Observation Post Alpha

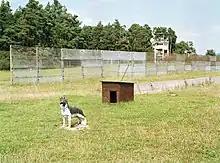
Reconstructed border fence and NATO observation tower, near Rasdorf, Germany.

"Observation Post Alpha" was one of four U.S. Army observation posts along the Hessian part of the inner German border. "OP Alpha" was manned by the 1st Squadron, 14th Armored Cavalry Regiment stationed in Fulda and re-flagged as the 11th Armored Cavalry Regiment in 1972. To the north were other observation points, "OP Romeo", "OP India", and "OP Oscar", manned by the 3rd Squadron, stationed in Bad Hersfeld. The 2nd Squadron was stationed in Bad Kissingen, and guarded the border at "OP Tennessee" ("OP Sierra") to the south. Jeeps and helicopters were used to patrol the areas in between, with occasional increased border activity with armored vehicles. "OP Alpha" fulfilled NATO defense reconnaissance south of the East German crossroads town of Vacha, regarding its view of Geisa, then the westernmost town of the Eastern Bloc; the Warsaw Pact had counterpart observation posts on their side of the border.